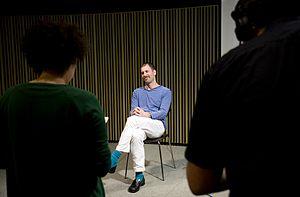
Kenneth Goldsmith est un poète américain né en 1961 à Freeport dans l'État de New York.